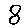
Label: 8